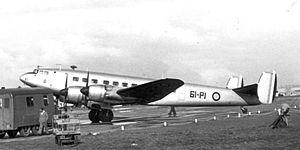
La 61ᵉ escadre de transport est une unité de transport de l'armée de l'air française formée le 1ᵉʳ avril 1946 à Chartres et dissoute le 31 juillet 1996 sur la base d'Orléans.
Le SE.161 Languedoc est un avion de transport quadrimoteur français développé durant l'entre-deux-guerres par la Société des avions Marcel Bloch, mais qui entra en service après la Seconde Guerre mondiale. Il a donc porté successivement les désignations Bloch MB.161, SNCASO SO-161 et finalement SE.161 Languedoc.